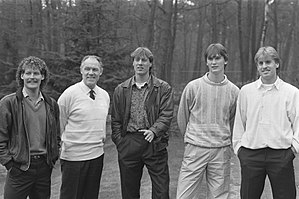
Wilbert Suvrijn
Danny Blind, Rinus Michels, John van 't Schip, John Bosman og Wilbert Suvrijn
Wilbert Suvrijn er en tidligere hollandsk fodboldspiller, og europamester med Hollands landshold fra EM i 1988.